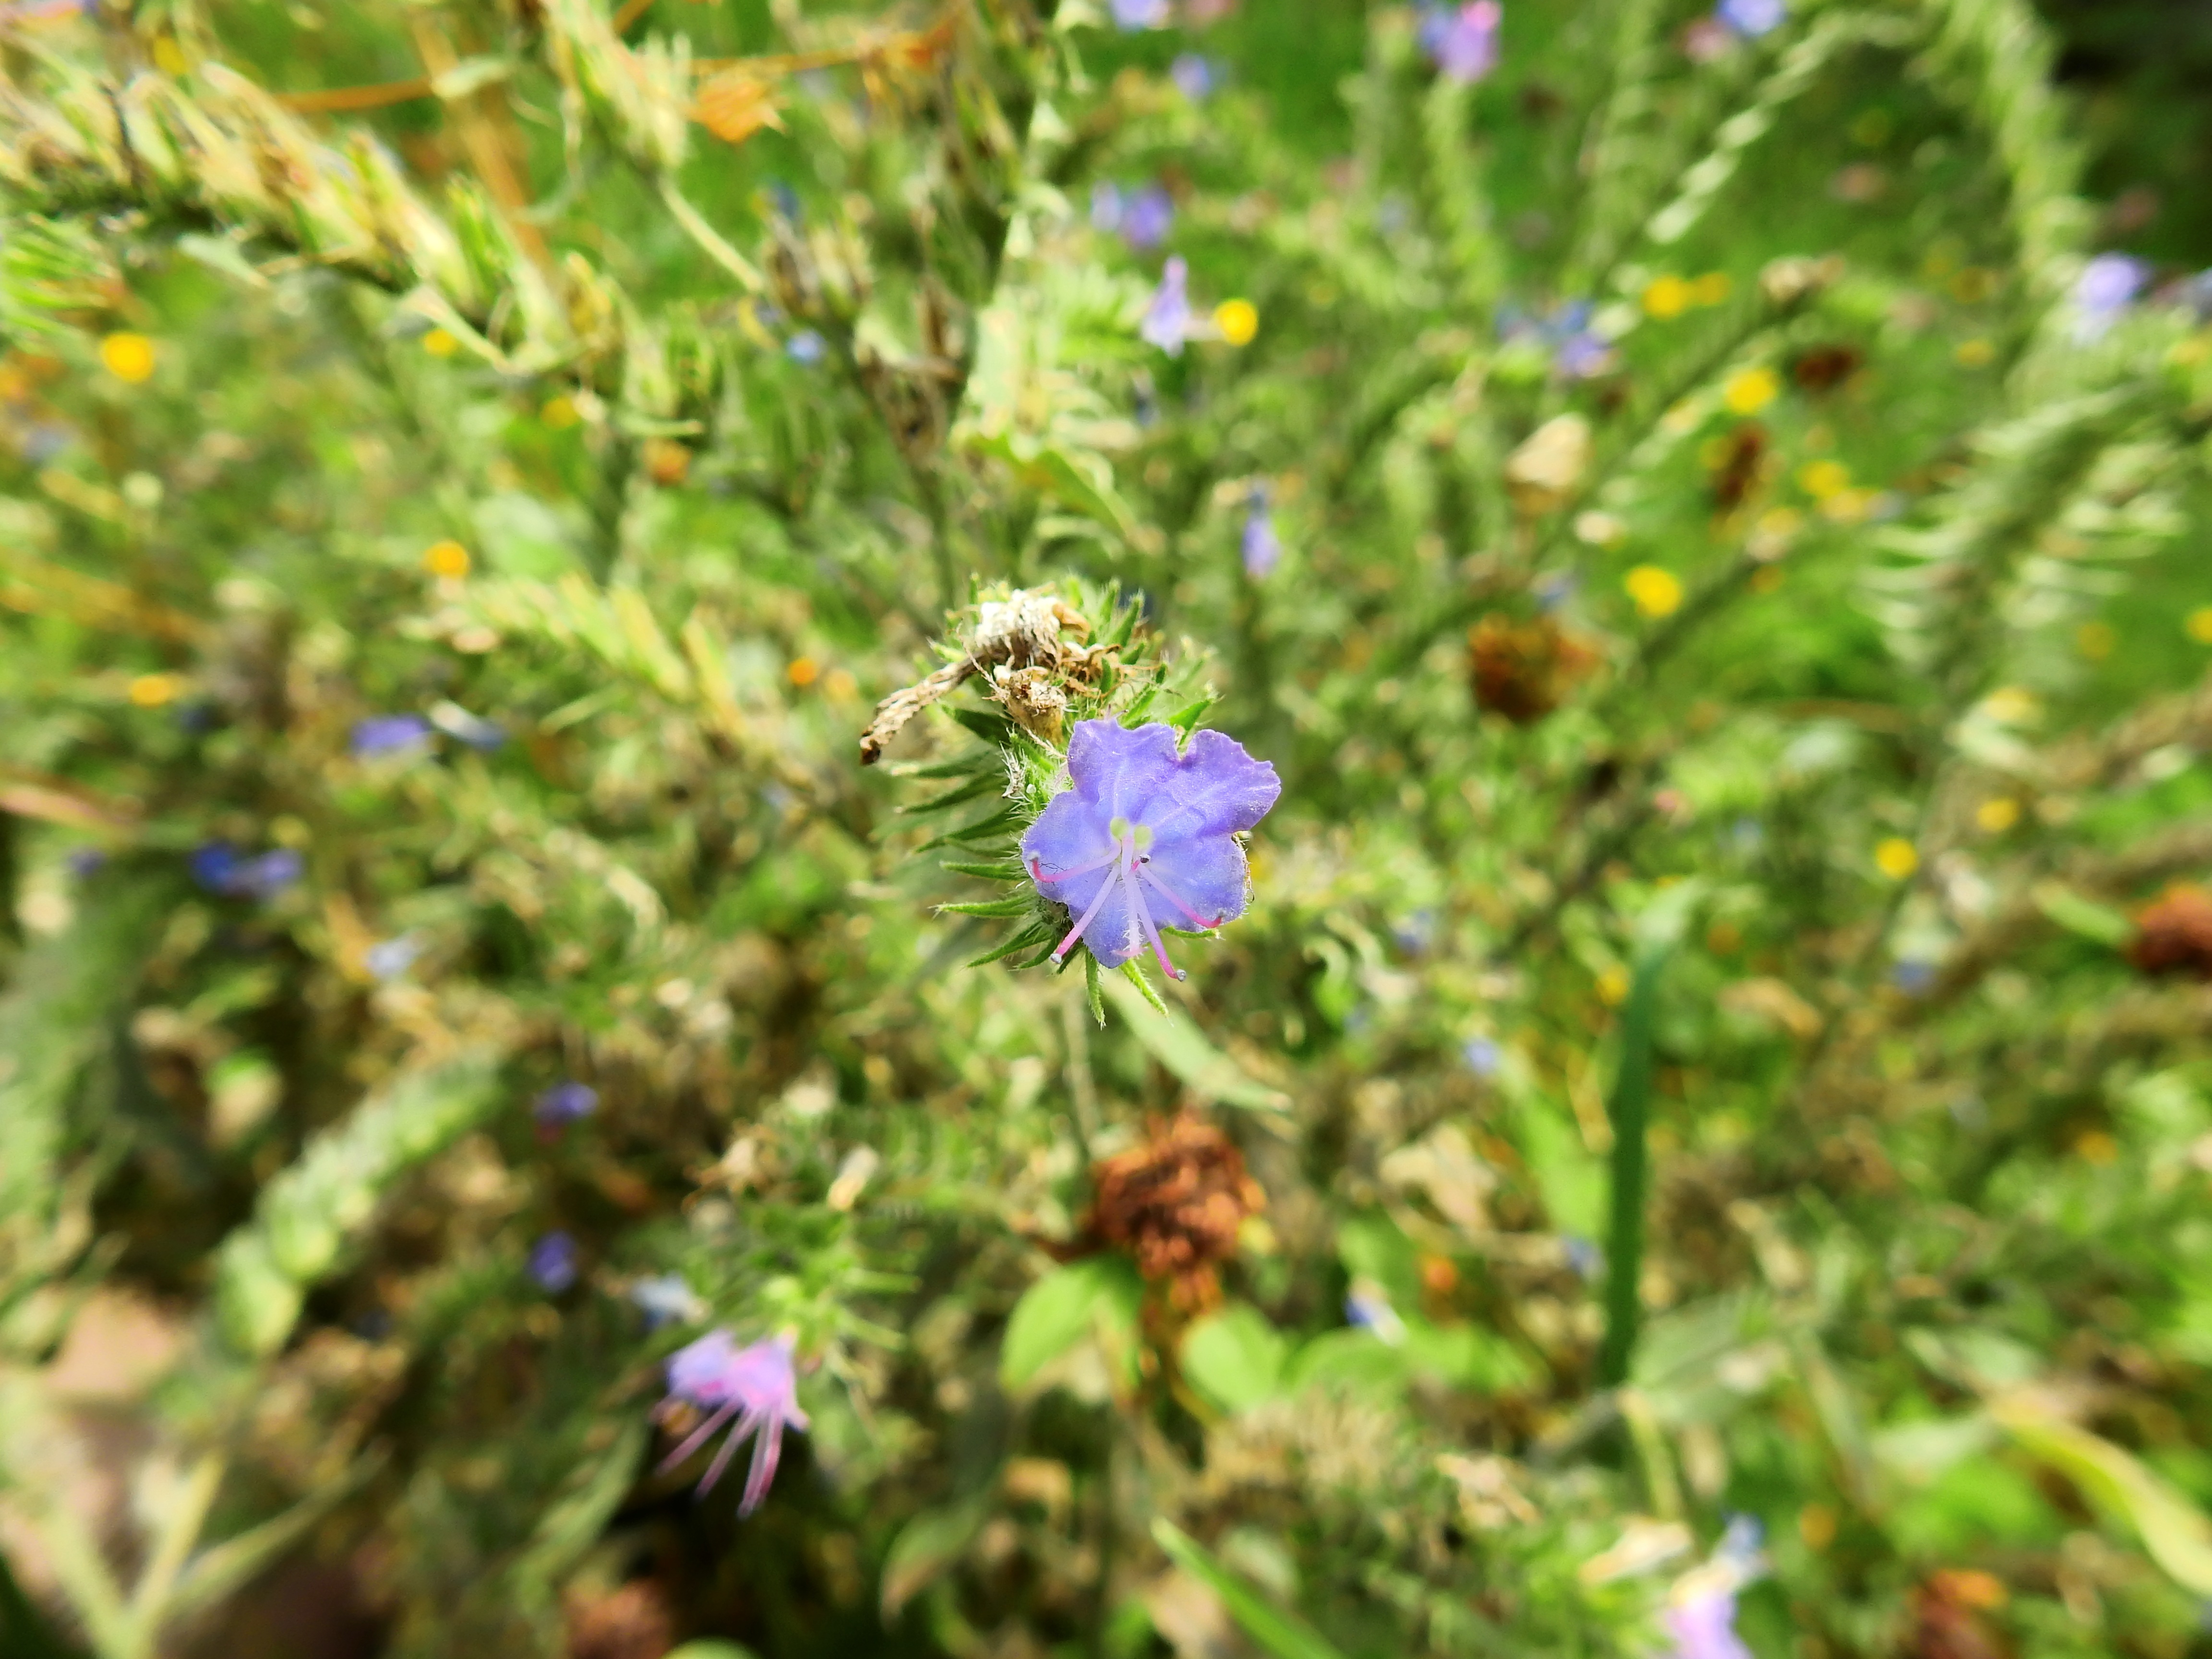
nature, blossom, plant, meadow, flower, purple, bloom, wildlife, green, insect, botany, butterfly, garden, close, flora, fauna, invertebrate, wildflower, violet, macro photography, flowering plant, pollinator, land plant, moths and butterflies